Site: brandenburg
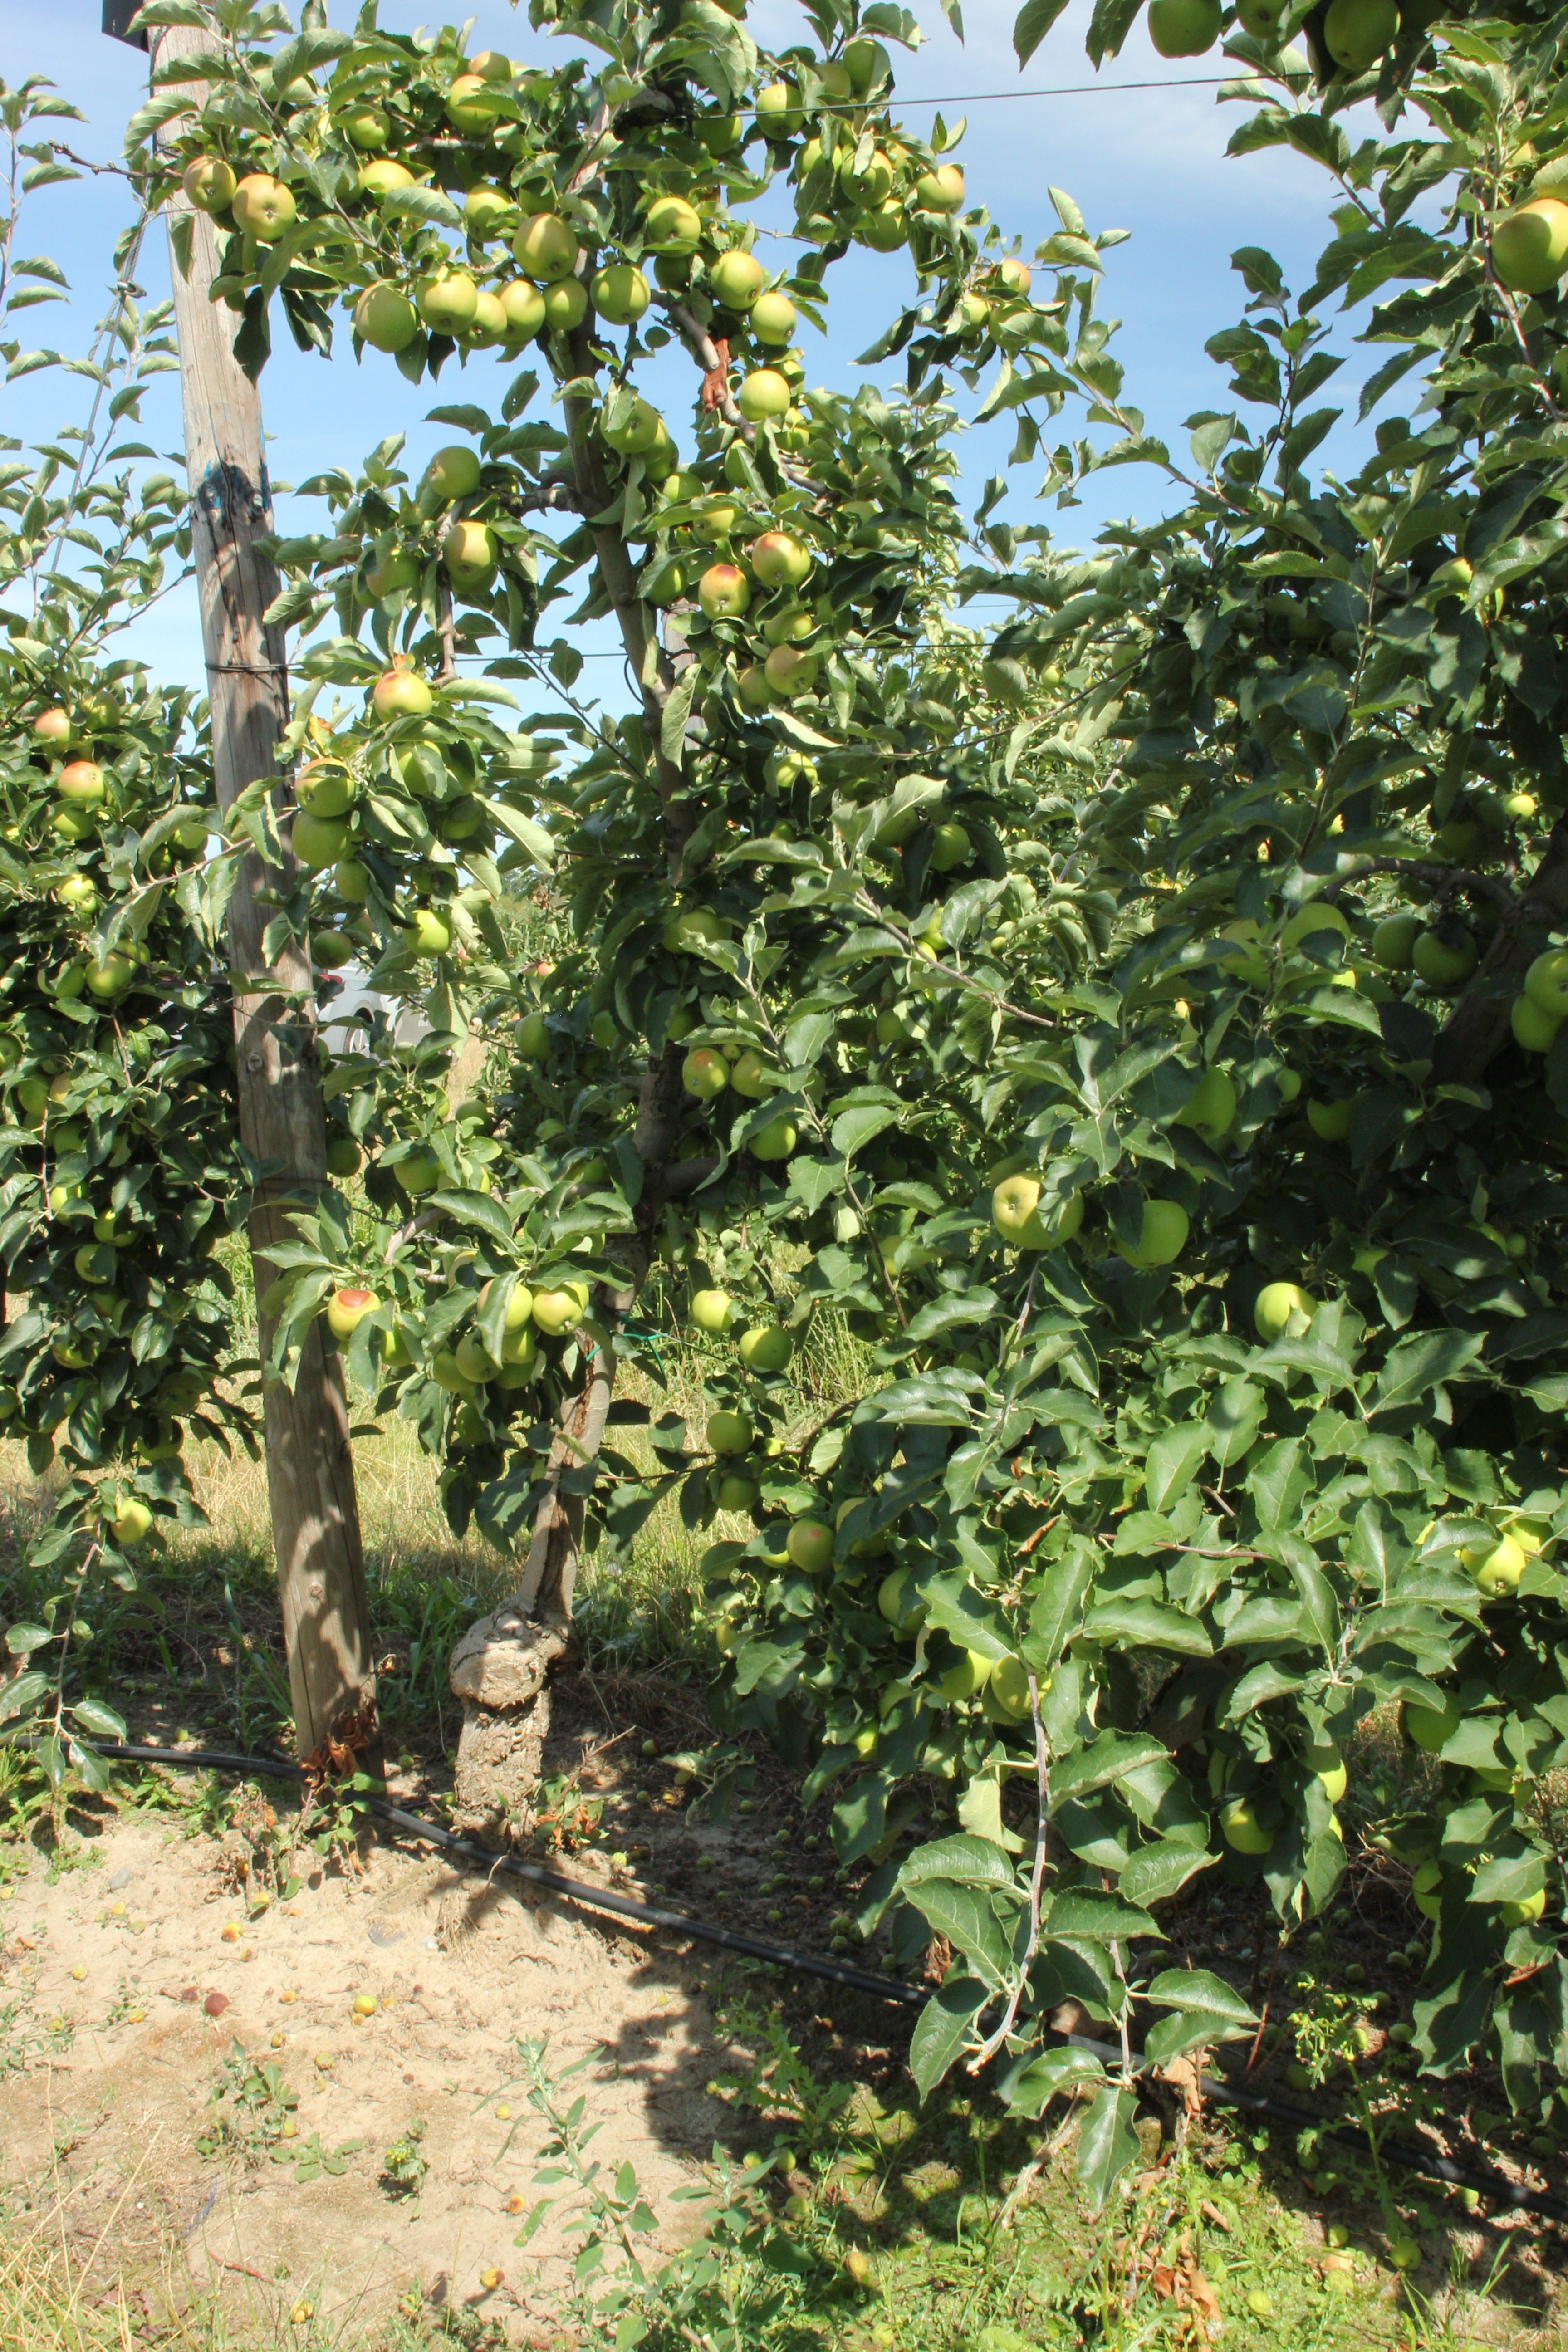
Growth stage (BBCH 77): Development of fruit